Girls (1980 film)

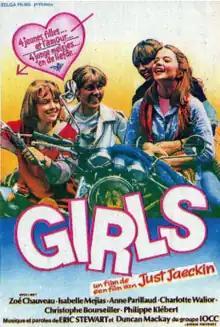

Girls is a 1980 film directed by Just Jaeckin. The film is about four teenage friends who experience the trials and tribulations of maturing into women. The film was a French, West German and Canadian co-production, with funding from the French Society of International Co-productions, FFF - French Movies (Paris), The Caneuram Films (Montreal), TV13 Filmproduktion (Munich).